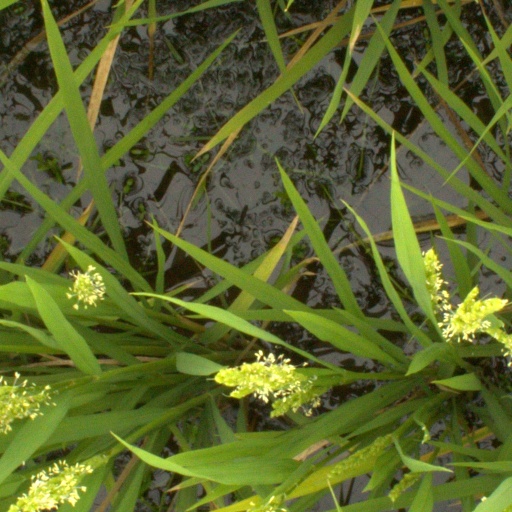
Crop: rice